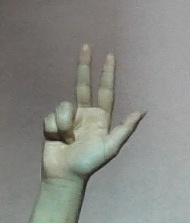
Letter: al